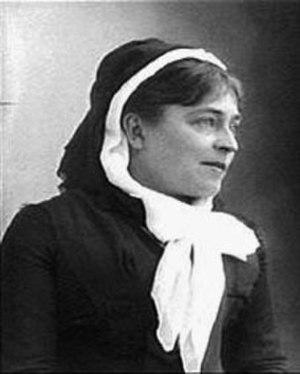
Blanche Pierson dans François le Champi à la Comédie-Française (cliché Nadar)
La Réunion a connu au cours de son histoire bon nombre de personnalités qui se sont illustrées à travers différents domaines. Voici une liste non exhaustive de ces personnalités regroupées par activité.